Ministry of Immigration, Integration, National Identity and Codevelopment

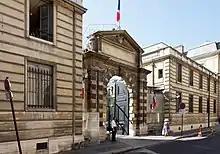
The Ministry of Immigration, Integration, National Identity and Codevelopment was housed at the Hôtel Rothelin-Charolais, 101 Rue de Grenelle in Paris

The Ministry of Immigration, Integration, National Identity and Codevelopment was a ministry of the Government of France that was created by President Nicolas Sarkozy in 2007. It was abolished in 2010.